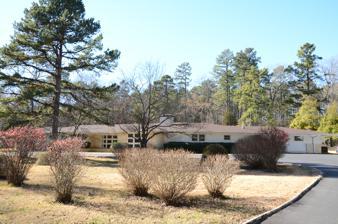
Building: Peter Dierks Joers House
Country: United States of America
Year built: 1955
Historic house in Arkansas, United States United States historic place Peter Dierks Joers House U.S. National Register of Historic Places Show map of Arkansas Show map of the United States Location 2111 Park Ave., Hot Springs, Arkansas Coordinates 34°32′43″N 93°1′32″W / 34.54528°N 93.02556°W / 34.54528; -93.02556 Area 6 acres (2.4 ha) Built 1955 ( 1955 ) Built by Hal Anderson Architect E.A. Sibley, E.A. Architectural style Modern Movement , Ranch house NRHP reference No. 09000773 Added to NRHP November 4, 2009 The Peter Dierks Joers House is a historic house at 2111 Park Avenue in Hot Springs, Arkansas .  Built in 1955, this single story wood and limestone structure is one of the finest local examples of Mid-Century Modern / Ranch architecture.  The house is basically U-shaped, with a central public living area, a bedroom wing, and a service wing.  Windows are typically full length in height, and most of the exterior is clad in irregularly-laid limestone, with some weatherboard siding.  The house was built for Peter Dierks Joers, heir to the locally prominent Dierks Lumber Company, whose sale to Weyerhaeuser he oversaw.  The house interior is a showcase of Arkansas wood types and woodwork. The house was listed on the National Register of Historic Places in 2009. See also National Register of Historic Places listings in Garland County, Arkansas References